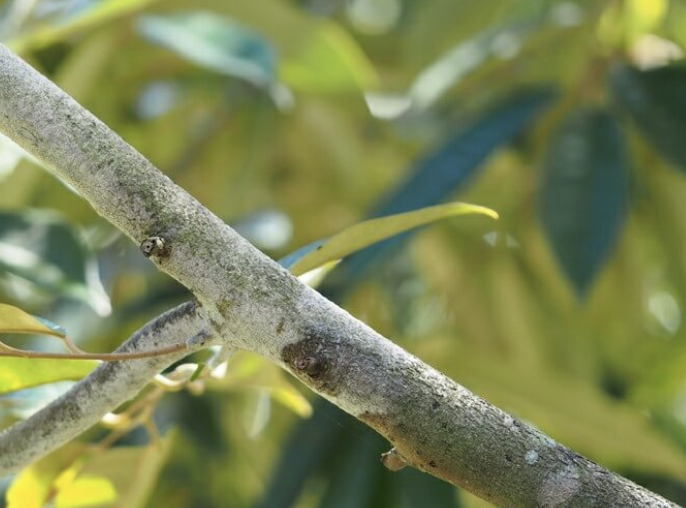
Label: pink_disease